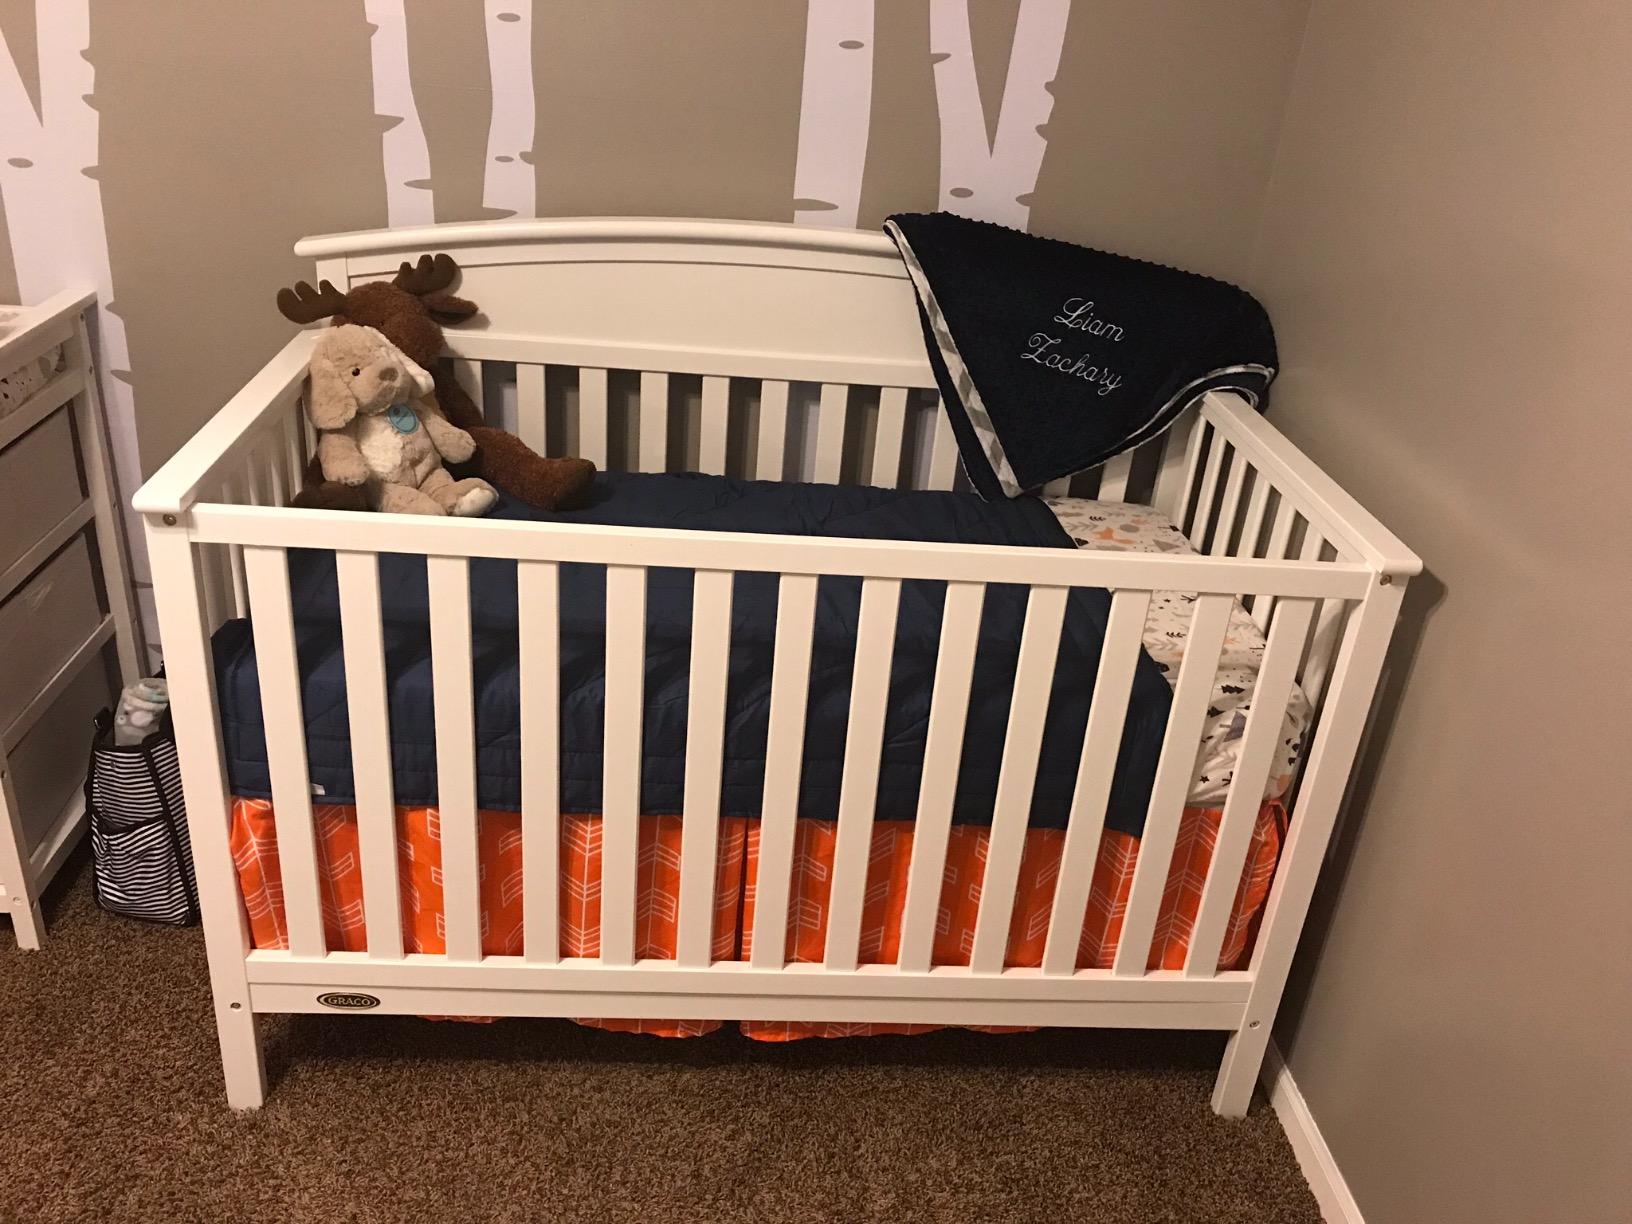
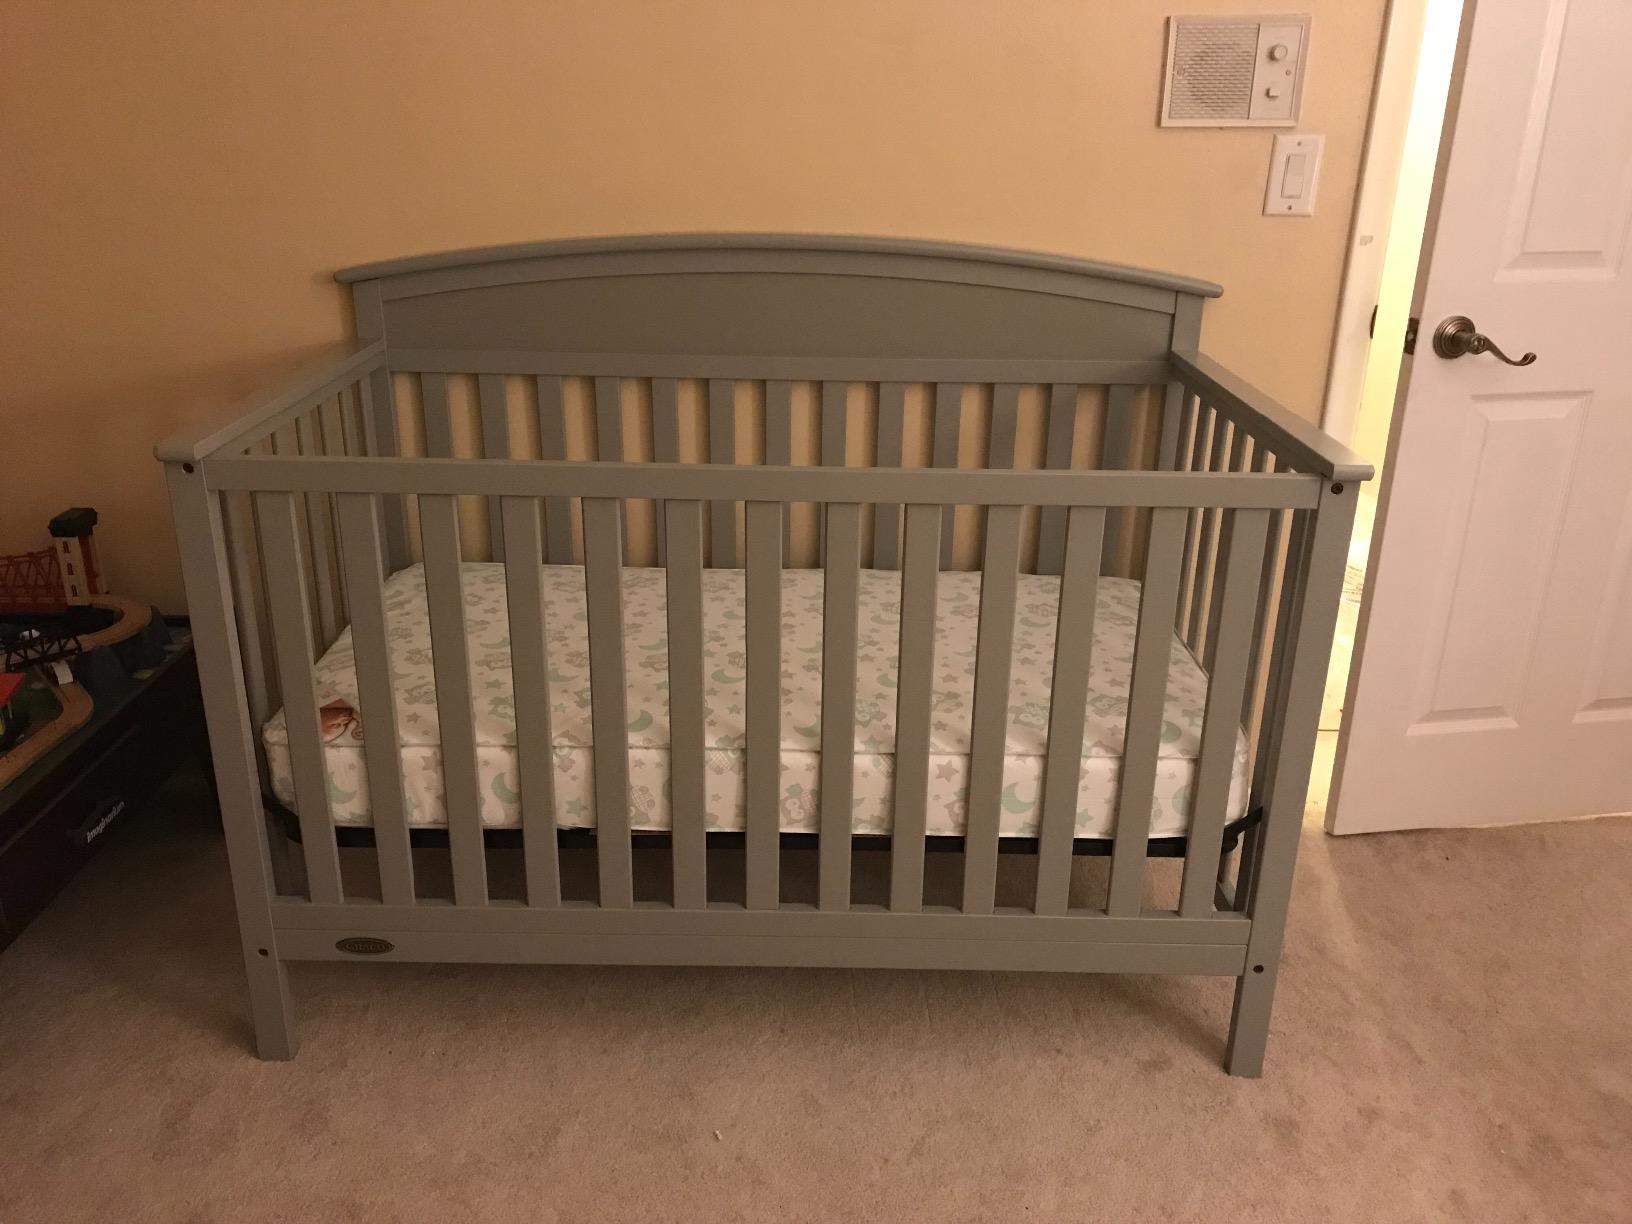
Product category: products_crib
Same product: no